Abner Haynes

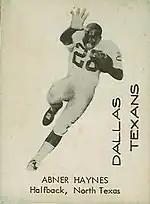
Haynes displayed on a 1960 card

Abner Haynes (September 19, 1937 – July 18, 2024) was an American professional football player who was a halfback and return specialist in the American Football League (AFL). He played college football for the North Texas State Eagles and was selected by the Oakland Raiders in the 1960 AFL draft. He was also chosen by the Pittsburgh Steelers in the fifth round of the 1960 NFL draft.